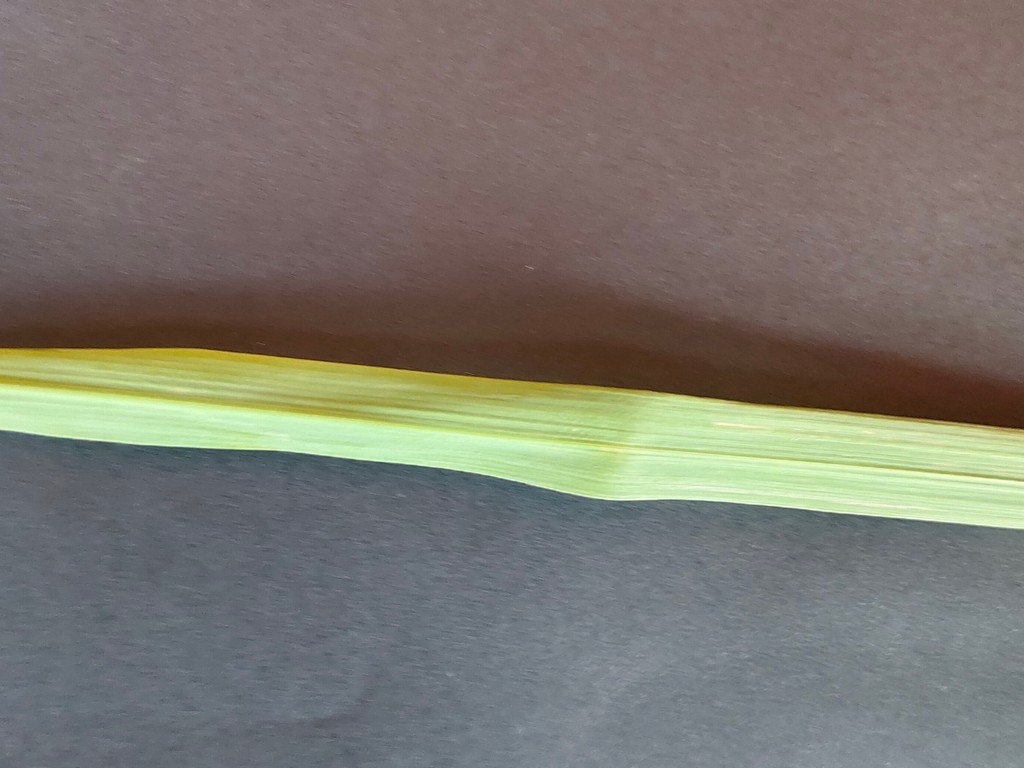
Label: Healthy